Fermat's Last Theorem

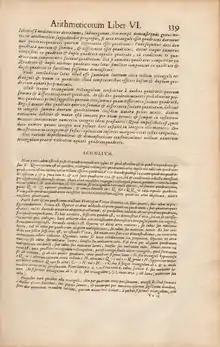
Fermat's infinite descent for Fermat's Last Theorem case n=4 in the 1670 edition of the "Arithmetica" of Diophantus (pp. 338–339).

Only one relevant proof by Fermat has survived, in which he uses the technique of infinite descent to show that the area of a right triangle with integer sides can never equal the square of an integer. His proof is equivalent to demonstrating that the equation